Small nucleolar RNA Z247

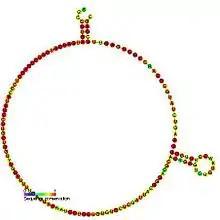
Predicted secondary structure and sequence conservation of snoZ247

In molecular biology, Small nucleolar RNA Z247 is a non-coding RNA (ncRNA) molecule which functions in the modification of other small nuclear RNAs (snRNAs). This type of modifying RNA is usually located in the nucleolus of the eukaryotic cell which is a major site of snRNA biogenesis. It is known as a small nucleolar RNA (snoRNA) and also often referred to as a guide RNA.